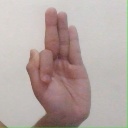
अक्षर: फ